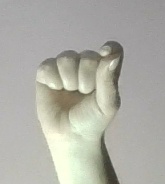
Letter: fa